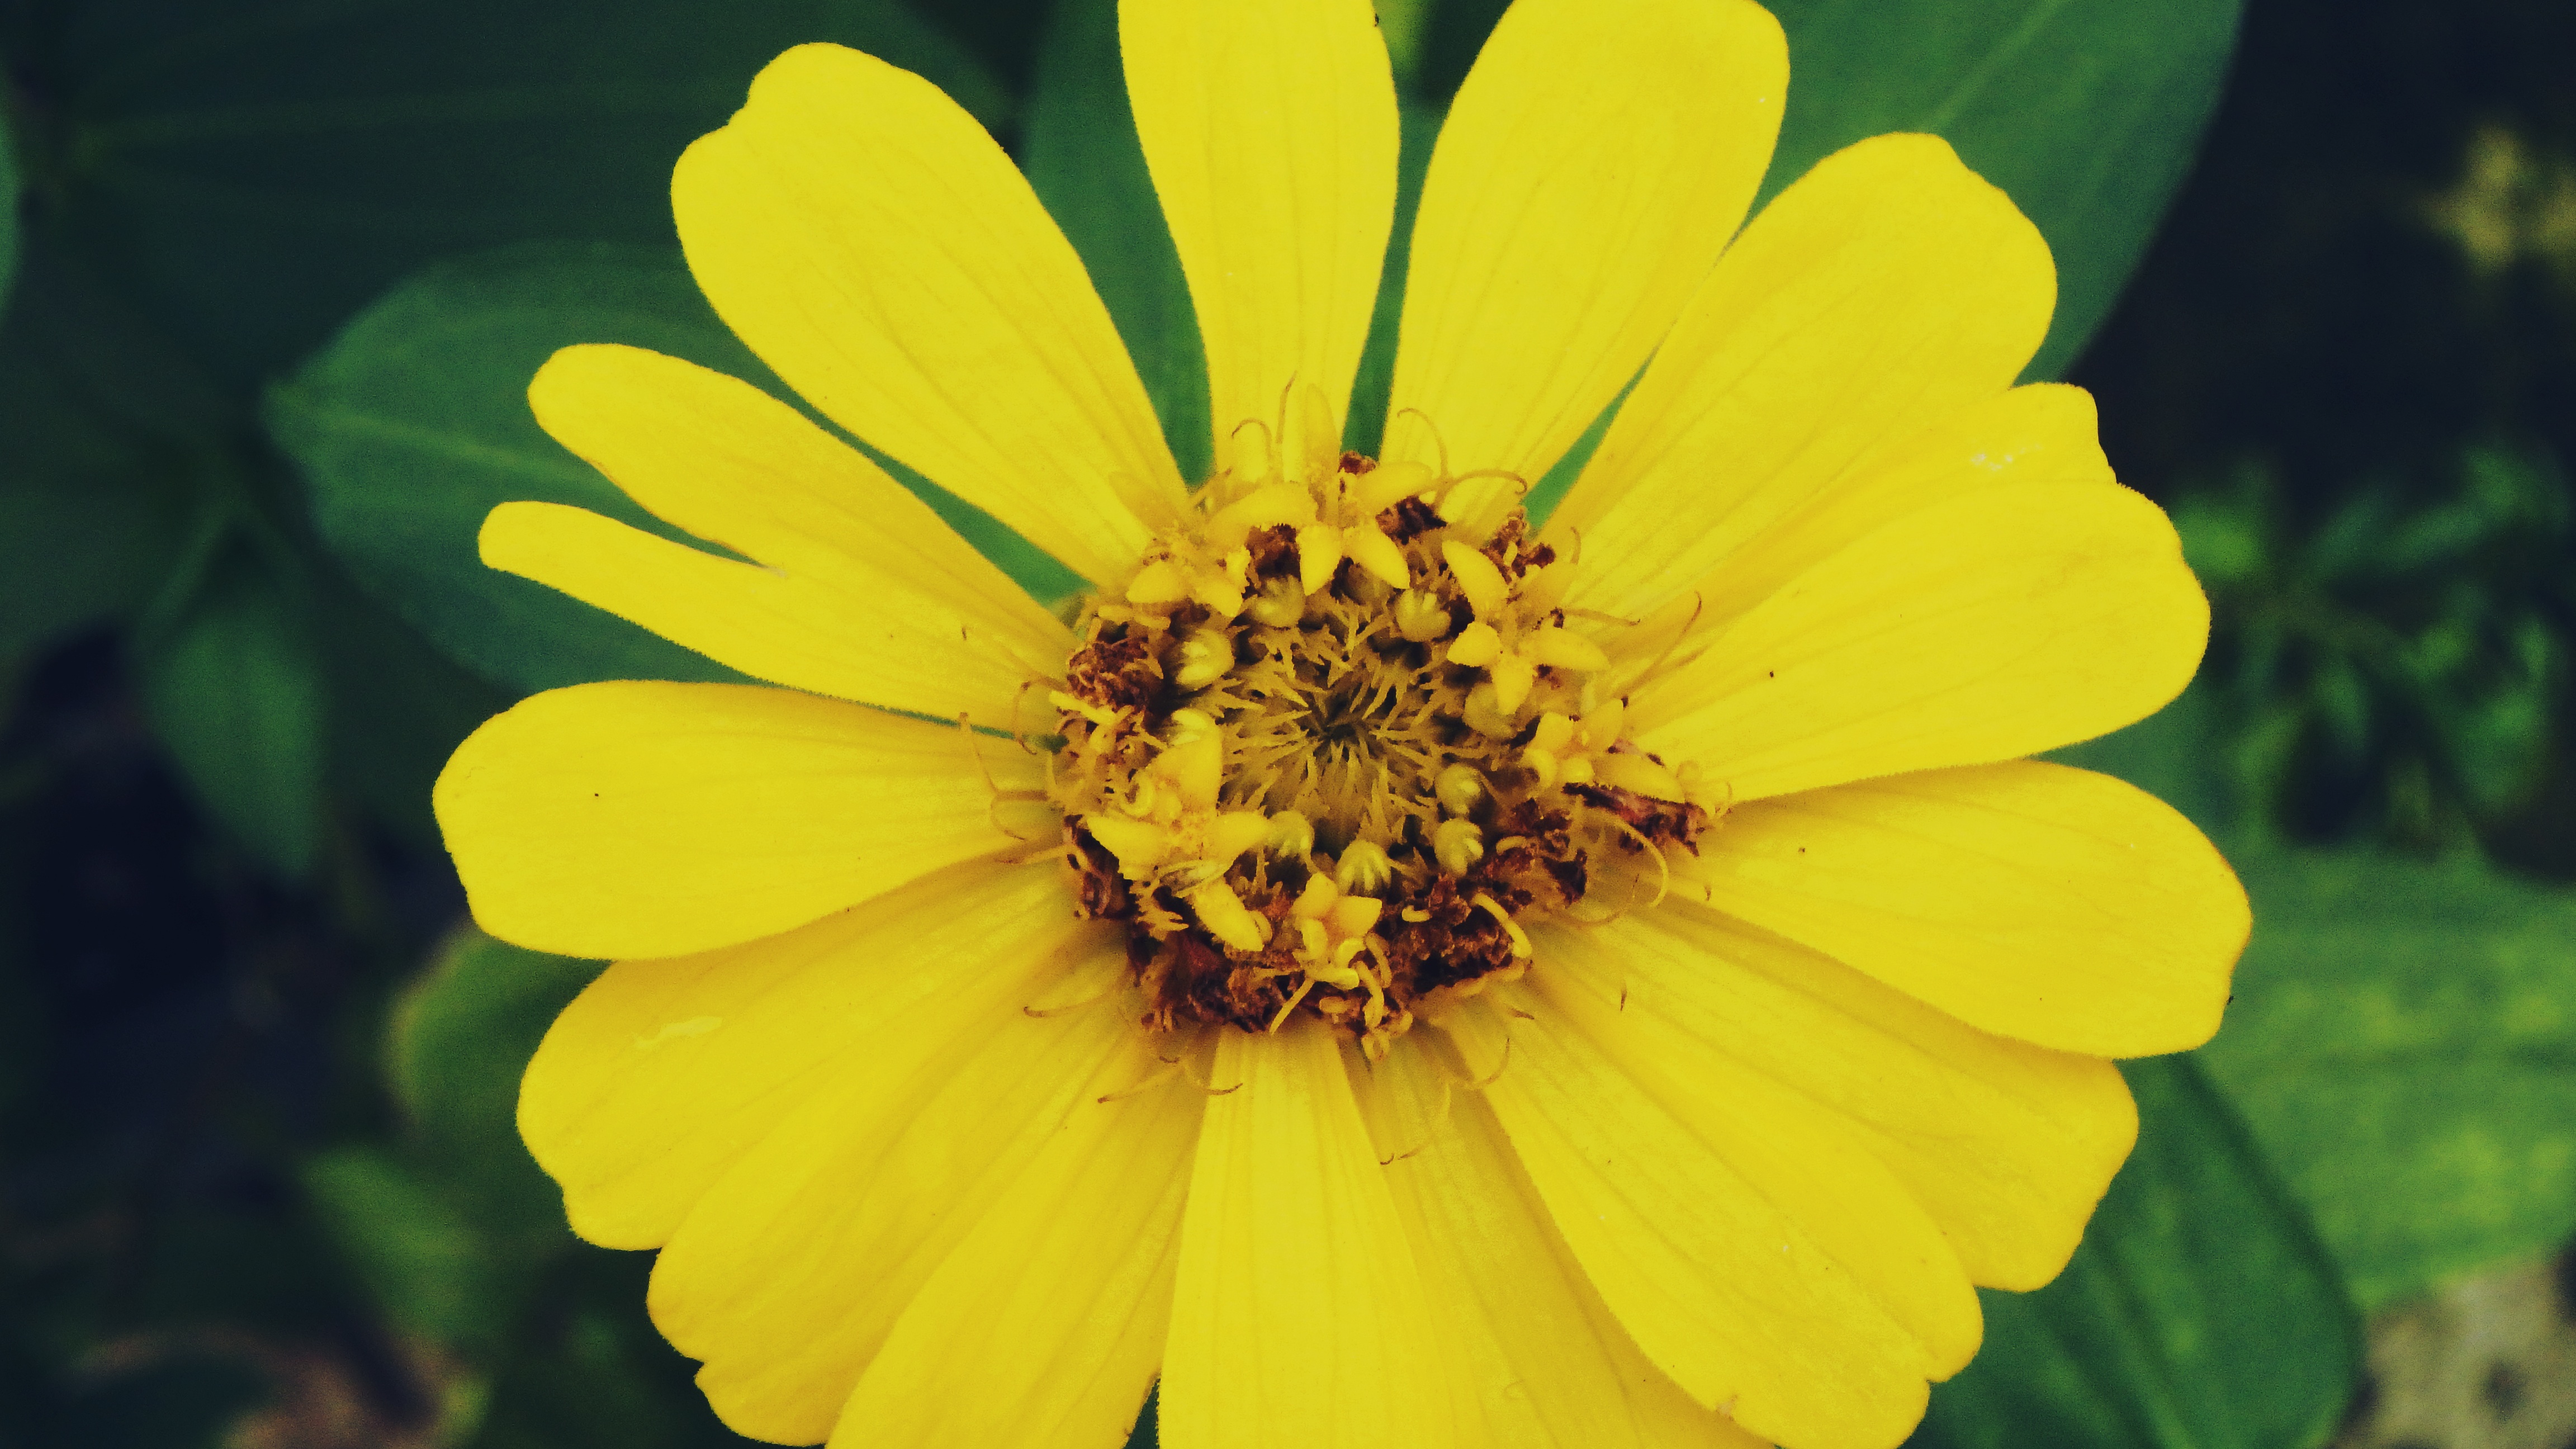
nature, plant, photography, meadow, flower, petal, green, insect, botany, yellow, flora, fauna, wildflower, close up, nectar, macro photography, flowering plant, daisy family, annual plant, plant stem, land plant